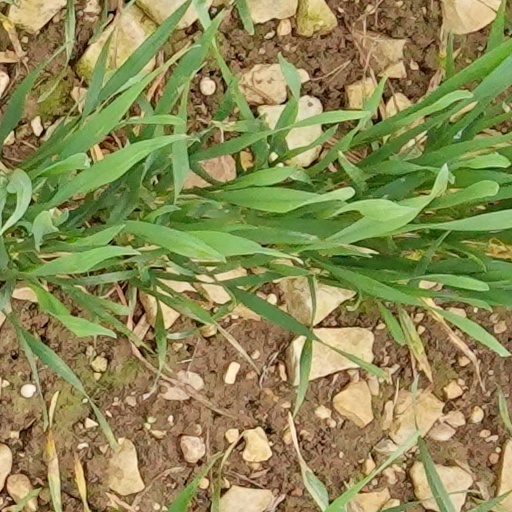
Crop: wheat